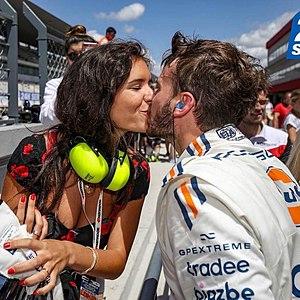
Alexandre Cougnaud
Alexandre Cougnaud, né le 5 décembre 1991 aux Sables-d'Olonne, est un pilote automobile français, ayant acquis une certaine notoriété depuis 2013.